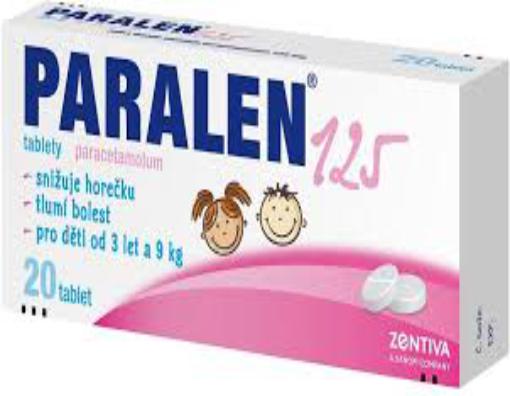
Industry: Medical